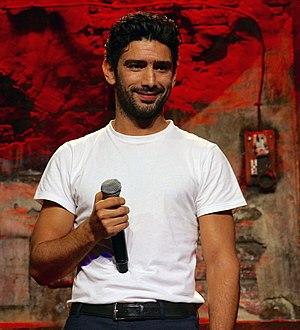
Salim Kechiouche au Comedy Club lors de la présentation de son court-métrage ""Qu'est-ce qu'il y a
Salim Kechiouche est un acteur français, né le 2 avril 1979 dans le 3ᵉ arrondissement de Lyon.